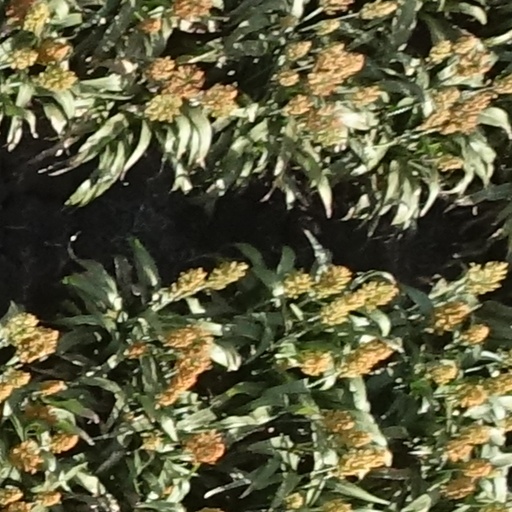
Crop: sorghum